Maybach 57 and 62

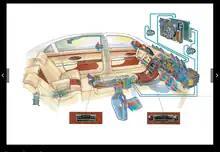
Dual Climate Control

Every Maybach has 2 climate control systems – one for the front compartment and one for the rear. Each can be programmed and operated independently, producing four-zone climate control.